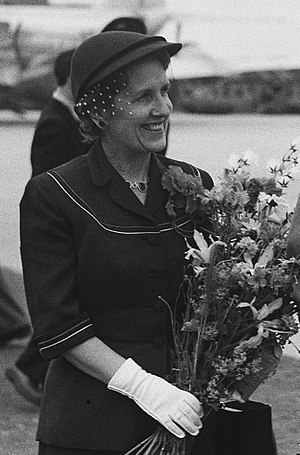
Lillian Disney
Lillian Disney blev gift med Walt Disney i 1925 og til han døde i 1966.